New York State Route 9A

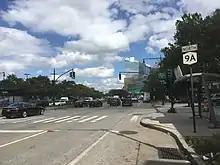
NY 9A northbound at 52nd Street in Manhattan

NY 9A begins in Lower Manhattan at Battery Place near the north end of the Brooklyn–Battery Tunnel (unsigned I-478) and heads north on the West Side Highway and Henry Hudson Parkway, crossing US 9 for the first time at the east end of the George Washington Bridge. After crossing into the Bronx via the Triborough Bridge and Tunnel Authority-owned Henry Hudson Bridge, NY 9A proceeds to leave the parkway at exit 23, joining US 9 on Broadway. The portions of NY 9A between Lower Manhattan and 72nd Street, and from 125th Street to the New York City line (with the exception of the Henry Hudson Bridge) are owned by the New York State Department of Transportation, the portion between 72nd and 125th Streets is owned by the New York City Department of Parks & Recreation and the entire highway within city limits is maintained on a daily basis by the New York City Department of Transportation. The concurrency between US 9 and NY 9A runs for within the city of Yonkers. All of NY 9A within Yonkers is maintained by the city.